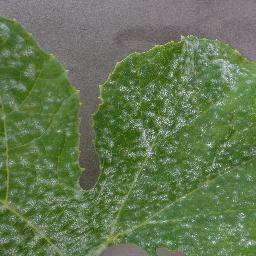
Label: Squash___Powdery_mildew